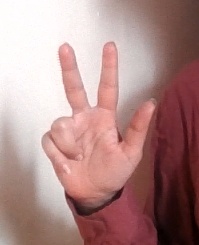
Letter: al